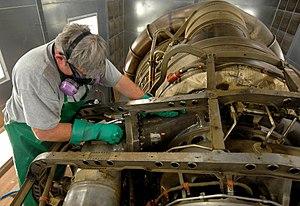
La Paul E. Garber Preservation, Restoration, and Storage Facility, surnommée Silver Hill, est une installation située à Suitland dans le Maryland. Cette installation sert à la Smithsonian Institution pour la restauration d'aéronefs et d'artefacts en lien avec l'aéronautique et l'astronautique.
Le National Air and Space Museum de la Smithsonian Institution à Washington, aux États-Unis, possède la plus grande collection d'avions et de véhicules spatiaux du monde. C'est également un centre de recherches sur l'histoire, les sciences et techniques de l'aviation et du vol spatial, ainsi qu'en sciences planétaires.